General Motors EN-V

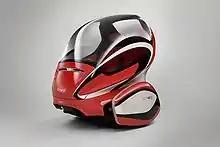
2012 GM EN-V

General Motors EN-V (Electric Networked-Vehicle) is a 2-seat urban electric concept car jointly developed by Segway Inc. and General Motors that can be driven normally or operated autonomously.